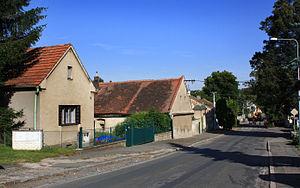
Polepy est une commune du district de Kolín, dans la région de Bohême-Centrale, en République tchèque. Sa population s'élevait à 645 habitants en 2020.